Alfonso Cuarón

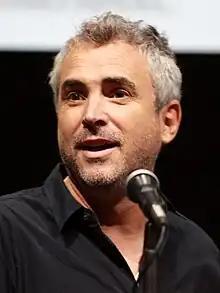
Cuarón in 2013

In 2010, Cuarón began to develop the film "Gravity", a drama set in space. He was joined by producer David Heyman, with whom Cuarón worked on "Harry Potter and the Prisoner of Azkaban". Starring Sandra Bullock and George Clooney, the film opened the 70th Venice International Film Festival in August. The film was then released in America in October 2013. The film became a financial success, earning 723.2 million at the box office against a budget of 130 million. The film also received many awards nominations. For the film, he received the Golden Globe Award in the category of Best Director. The film received ten Academy Award nominations, including Best Picture and Best Director. Cuarón won for Best Directing, becoming the first Latin American to win the award, while he and Mark Sanger received the award for Best Film Editing.